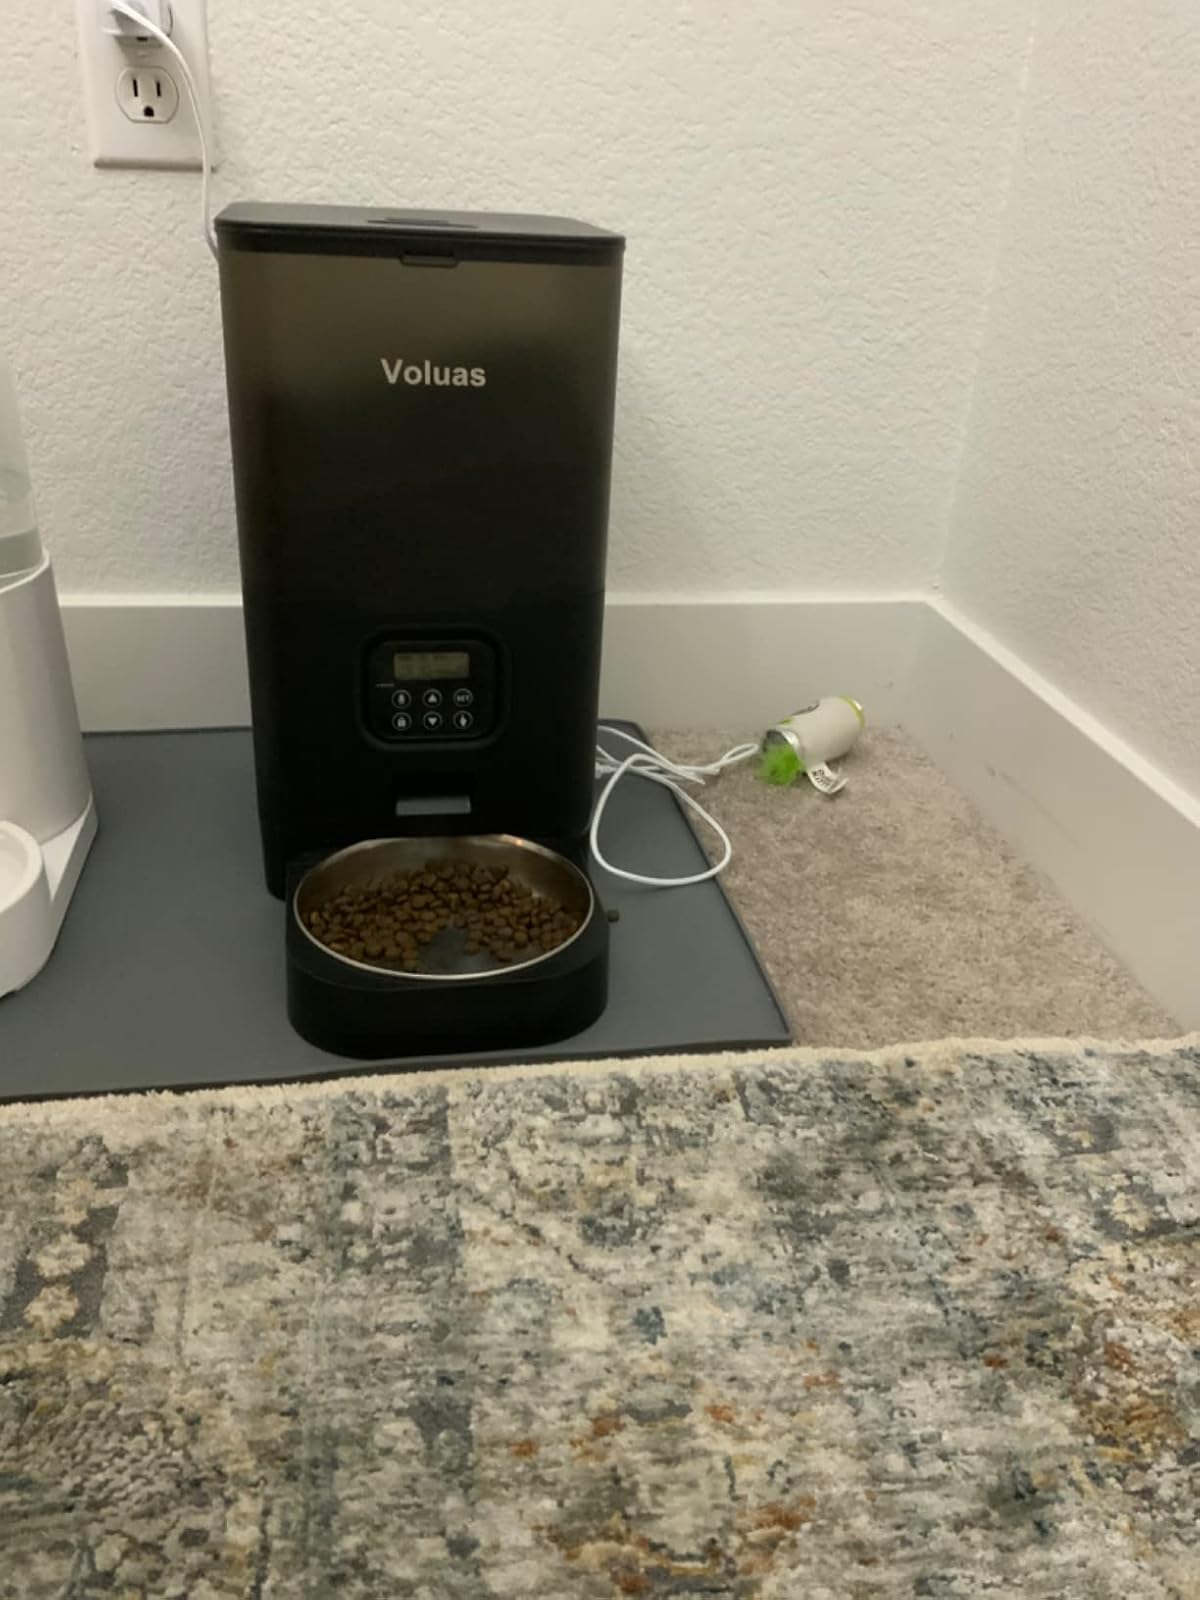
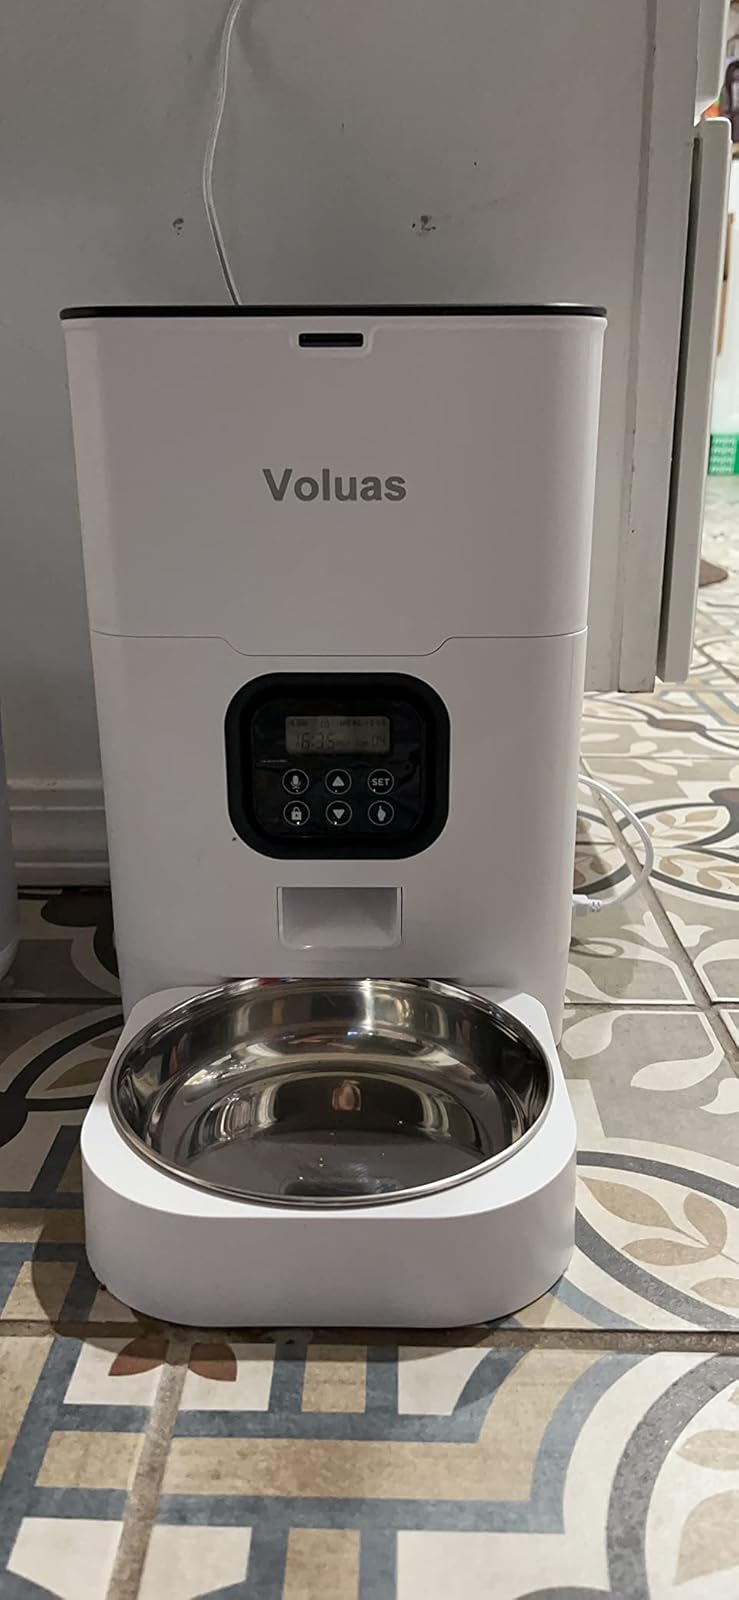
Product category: items_feeder
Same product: no